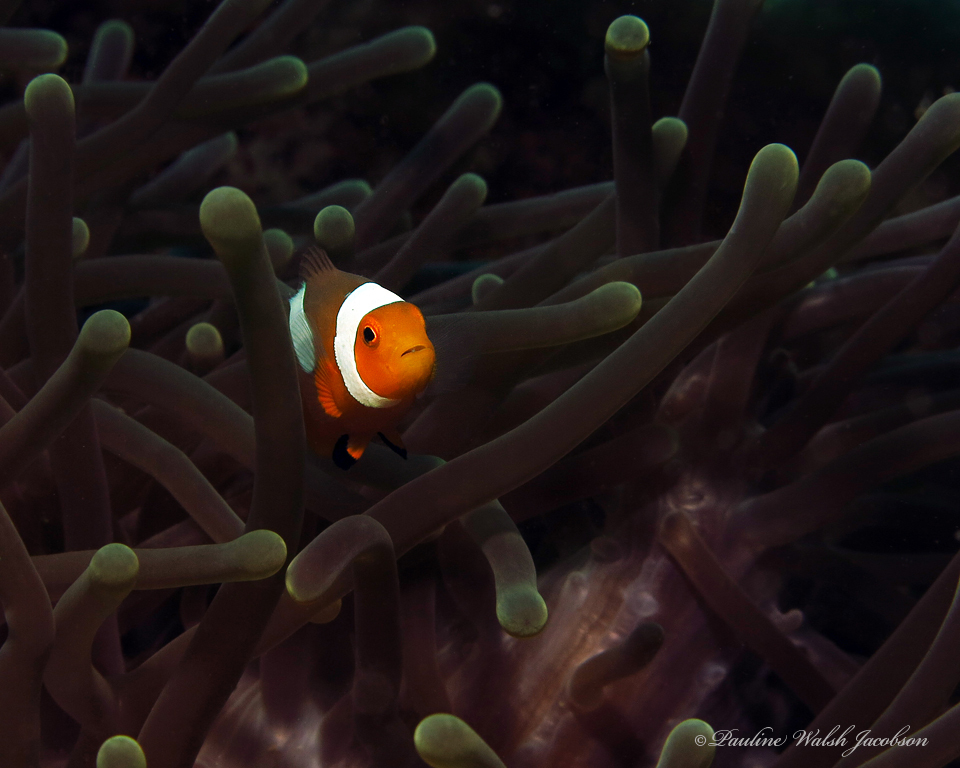
Amphiprion ocellaris (Ocellaris Anemonefish)